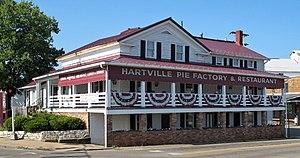
Hartville est un village des États-Unis situé dans le comté de Stark dans l'Etat de l'Ohio. En 2010, sa population était de 2 944 habitants.